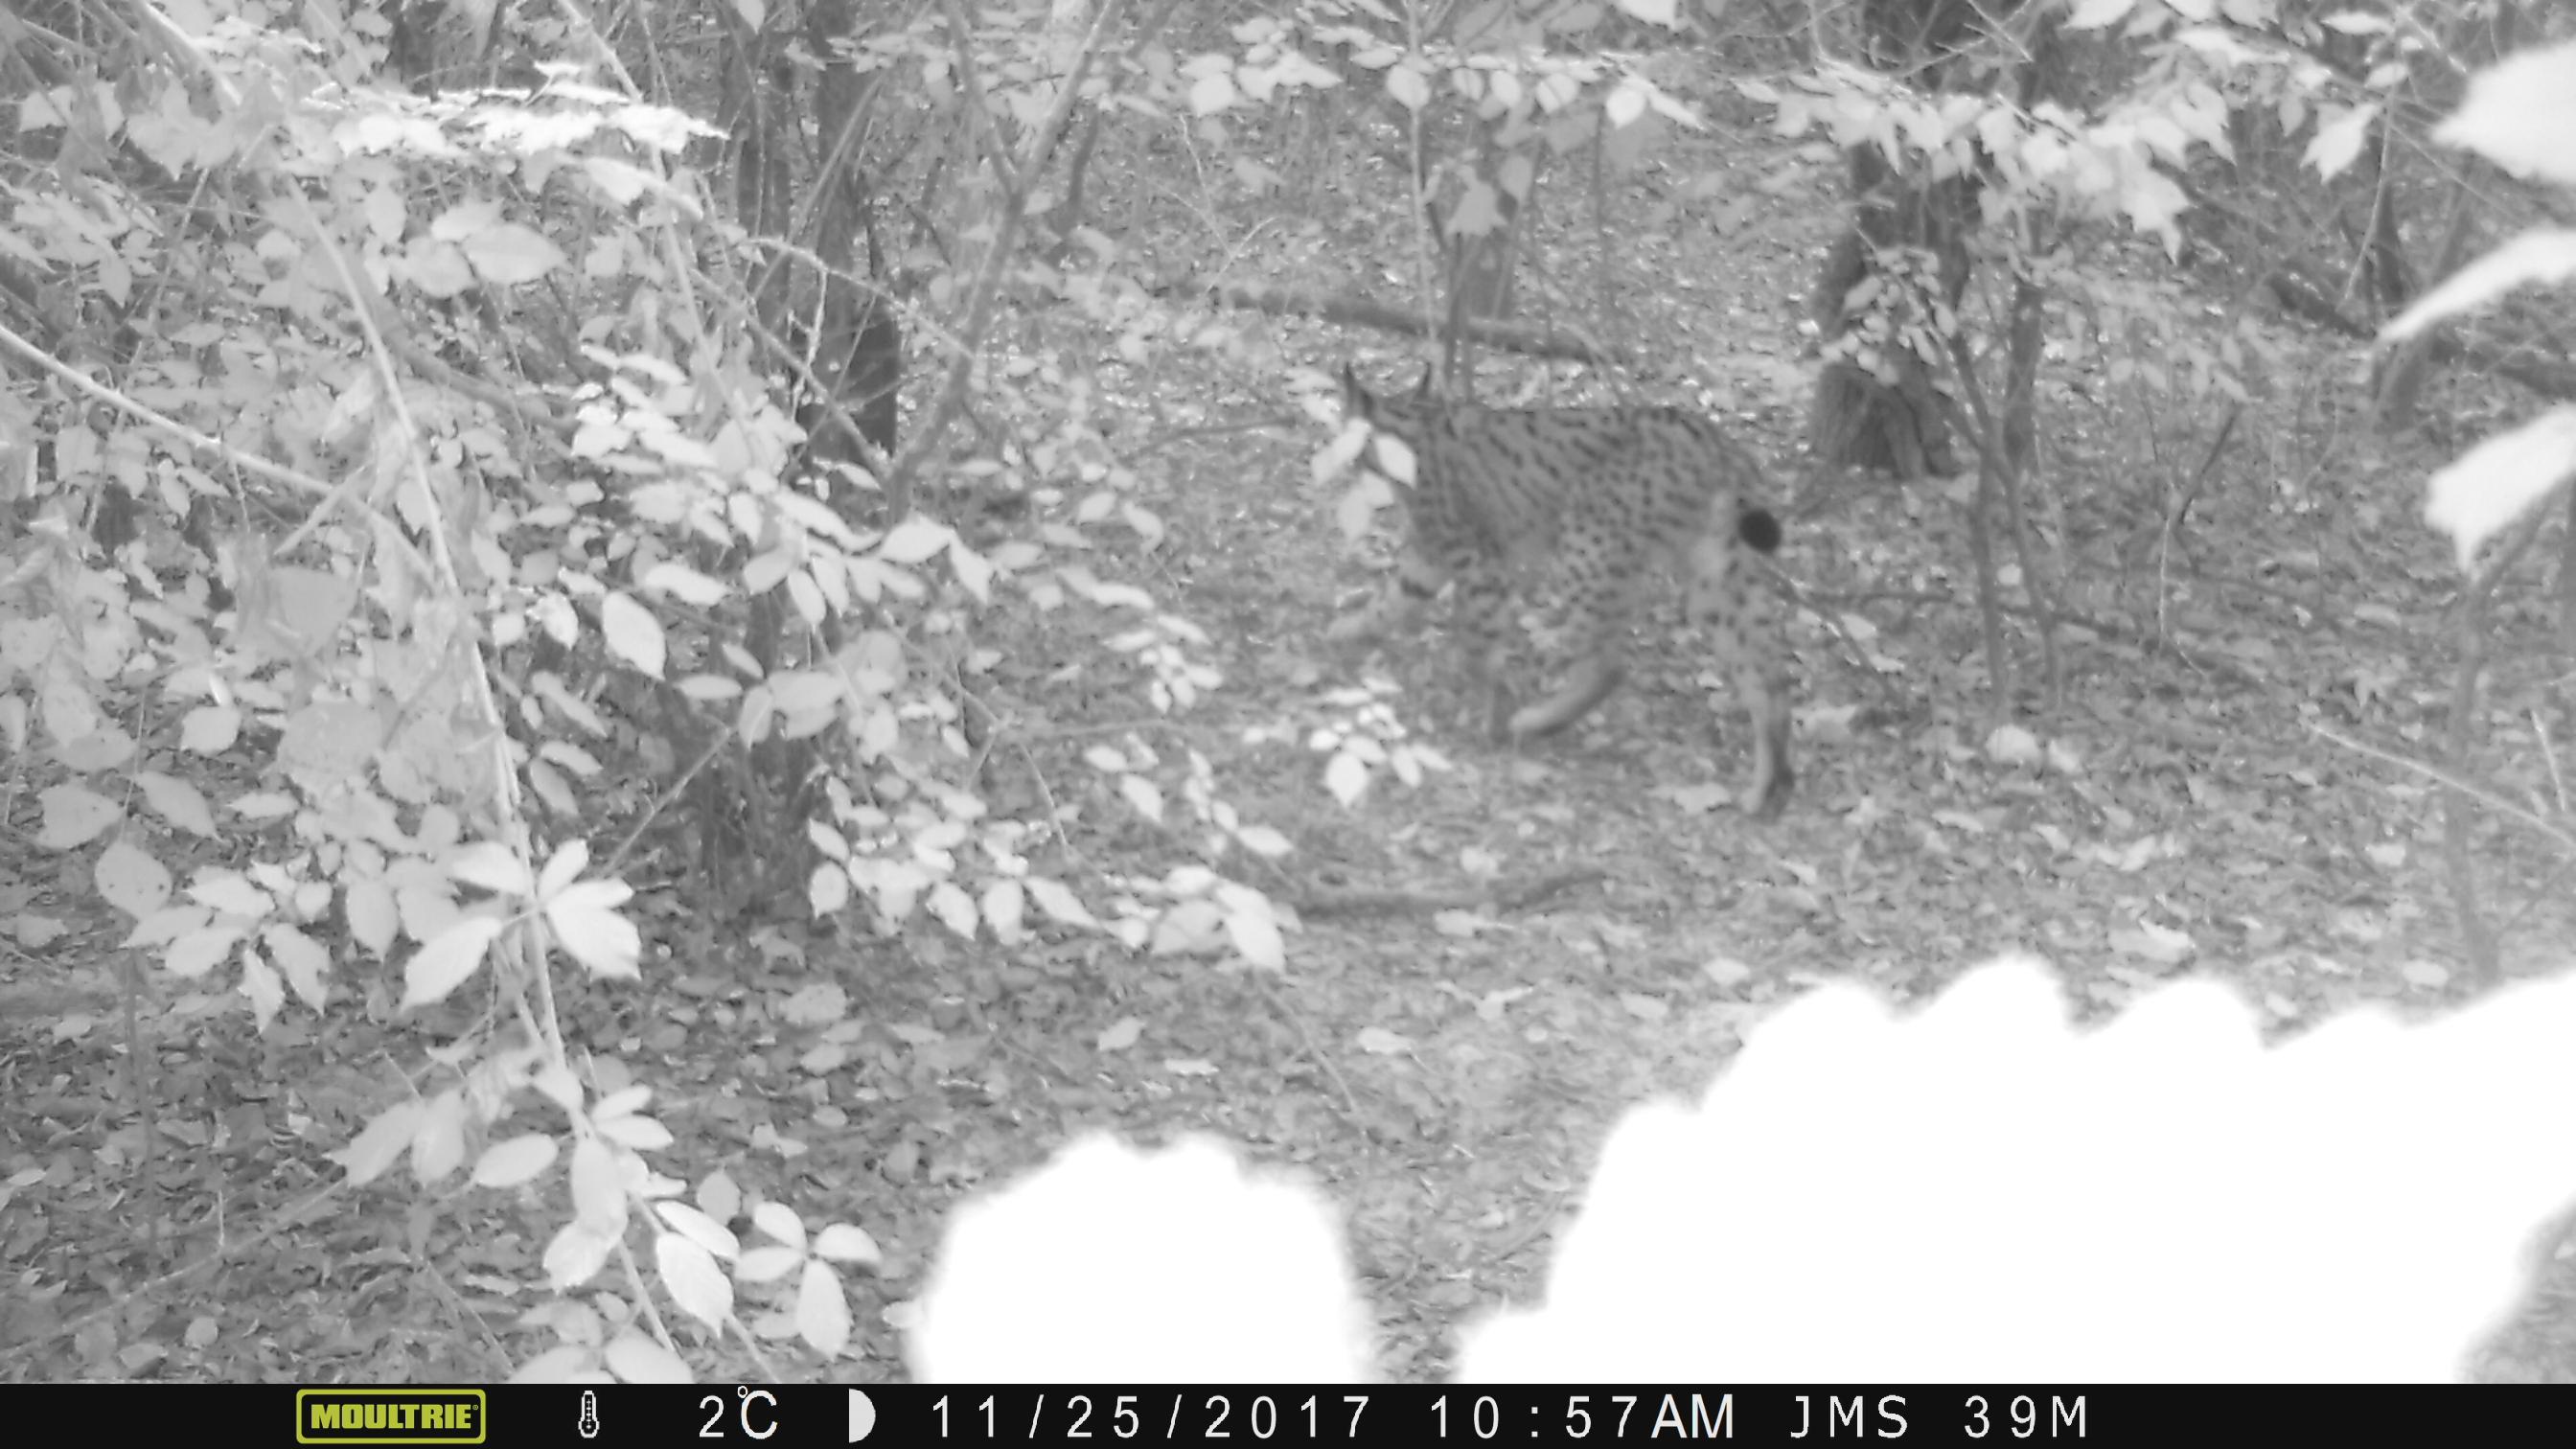
Species: Lynx pardinus